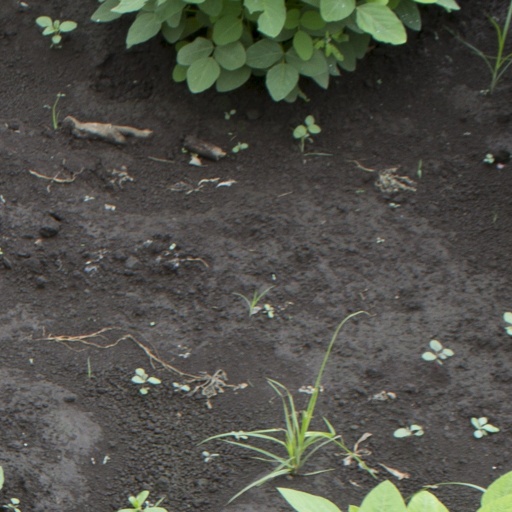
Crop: soybean